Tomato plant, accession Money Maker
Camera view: bottom (45 deg); turntable rotation: 240 degrees
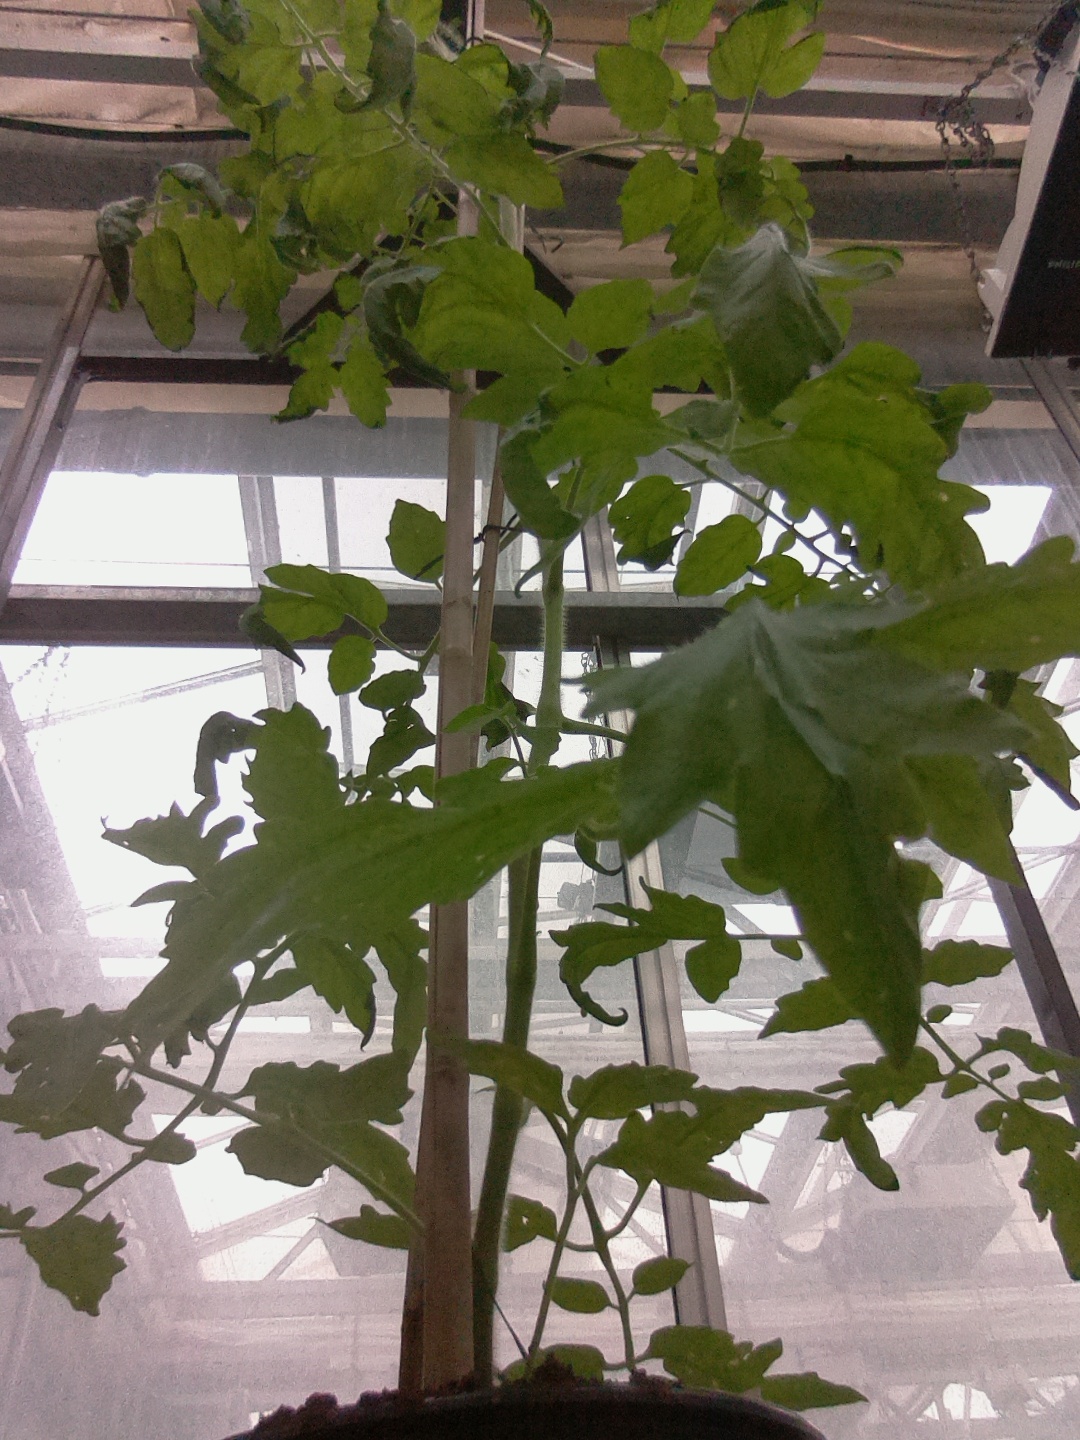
BBCH growth stage 66: Full flowering, 60%-70% of flowers open, more petals falling